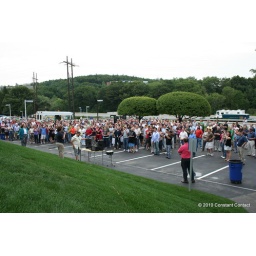
Employees in the Waltham office of Constant Contact unveiled a new sign on the company's corporate headquarters' building.